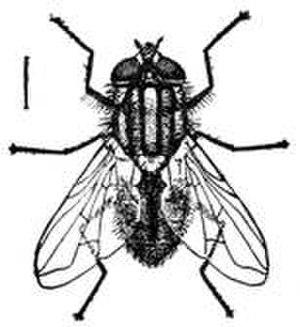
La mouche domestique, est la plus commune des espèces de mouches. Elle porte le nom de domestique bien que ce ne soit pas un animal domestique, mais c'est un insecte qui entre volontiers dans les maisons. Cette synanthropie en fait l'un des insectes ayant la plus vaste aire de répartition dans le monde.